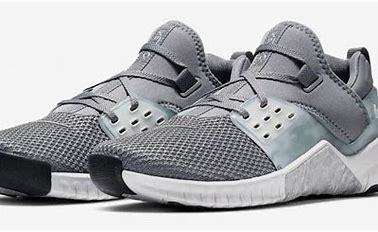
Brand: Nike
Model: Free X Metcon 2